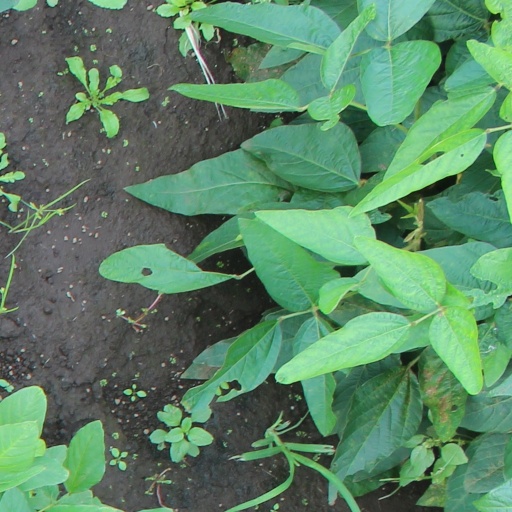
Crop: soybean